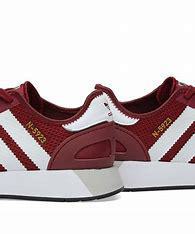
Brand: Adidas
Model: N 5923